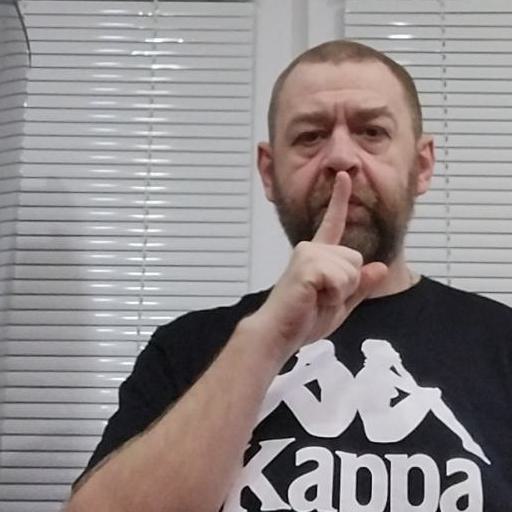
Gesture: mute